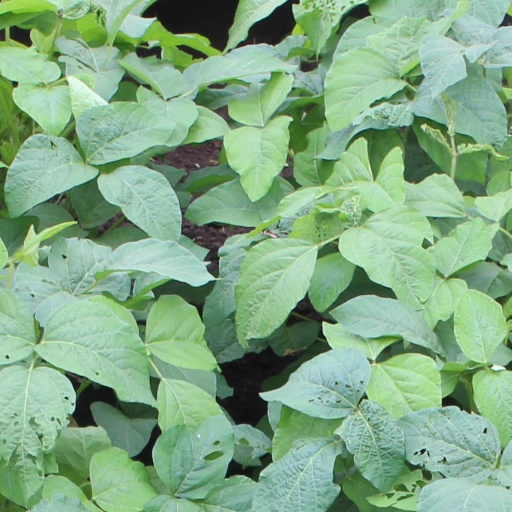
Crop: soybean